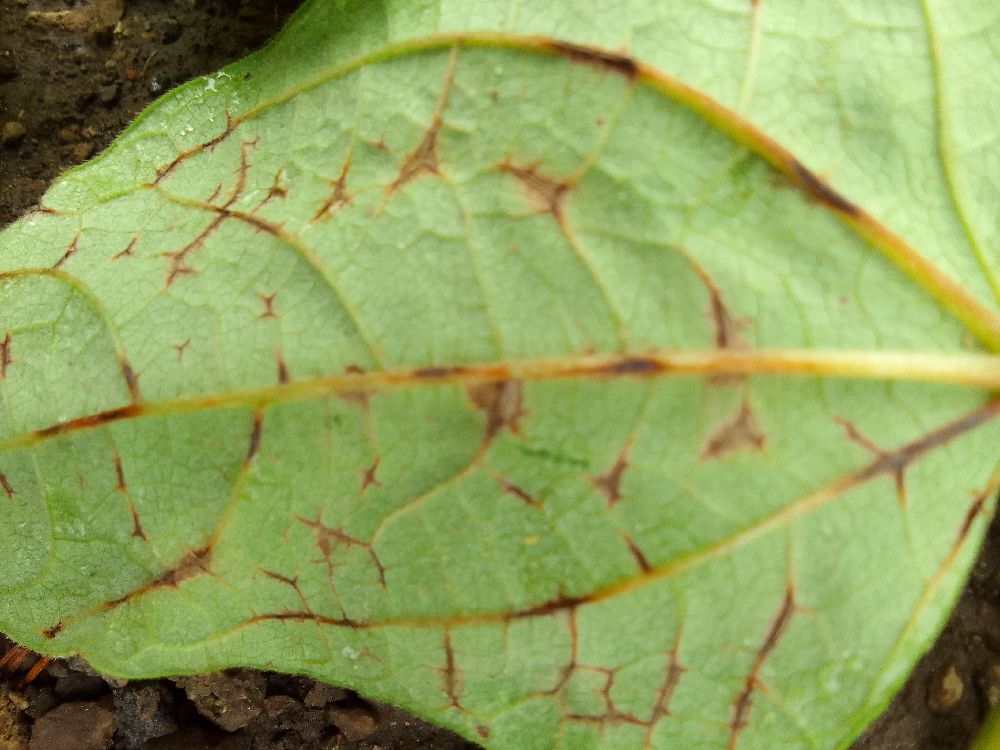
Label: anthracnose